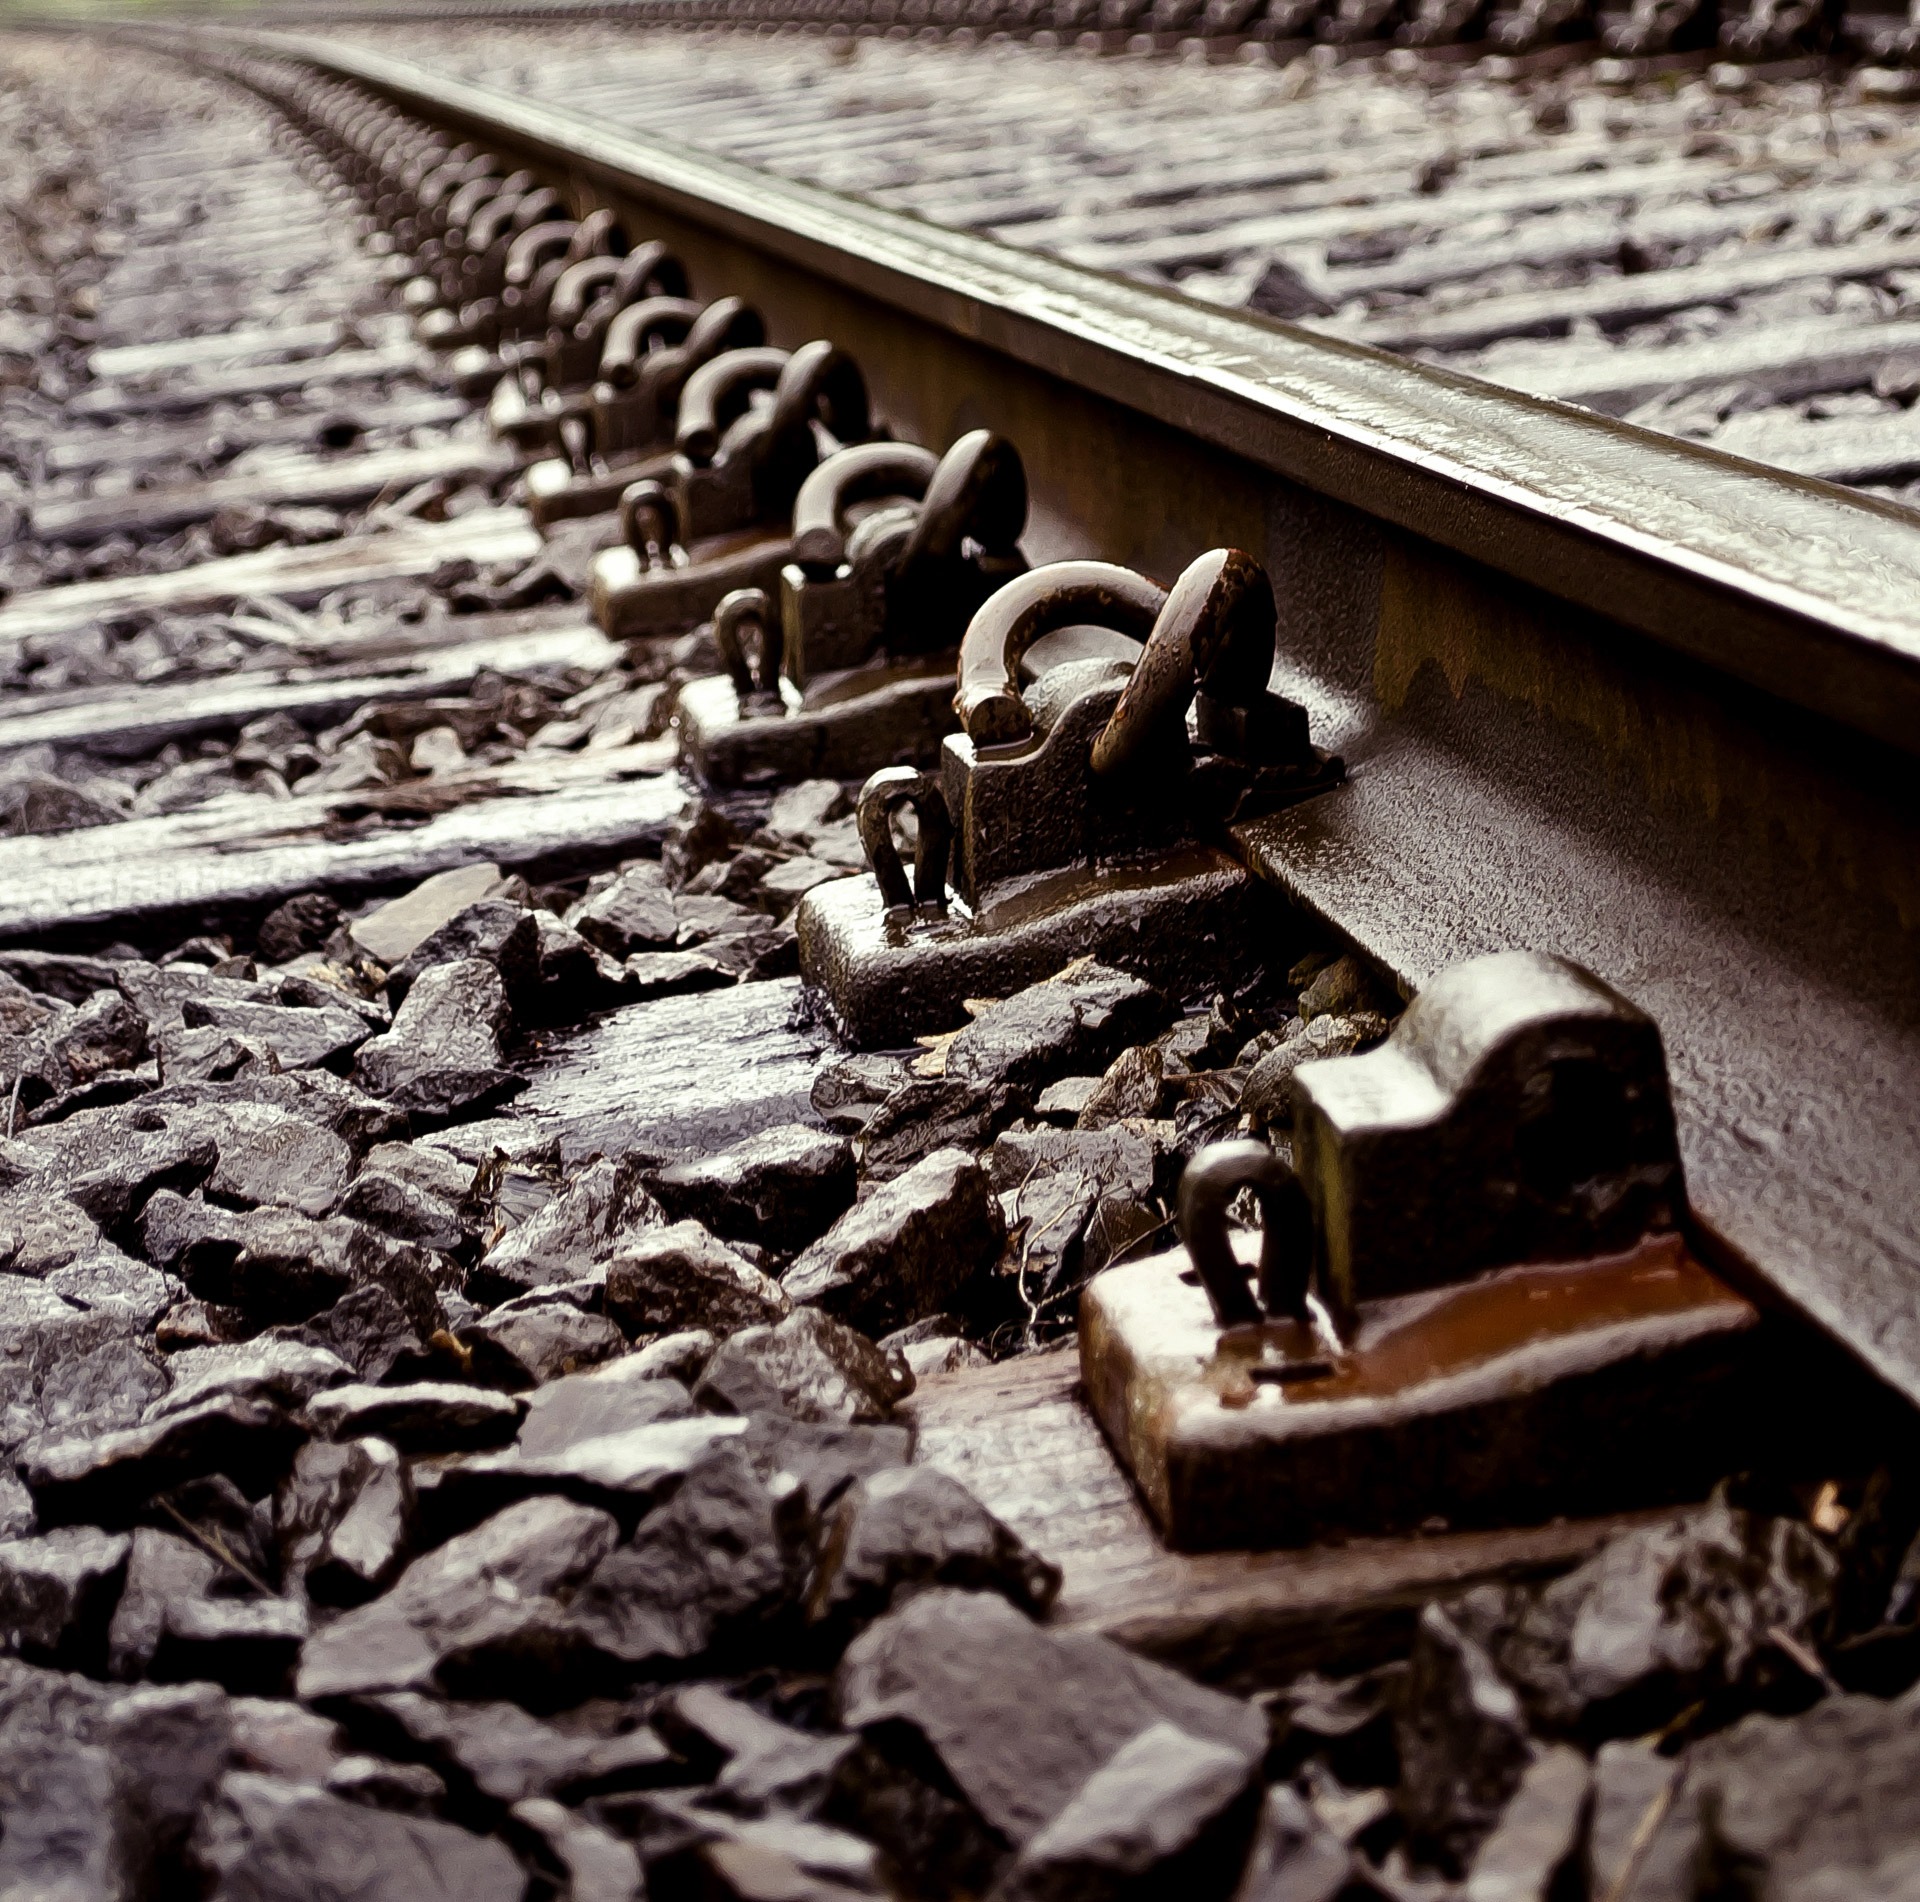
wood, track, railroad, road, train, transport, vehicle, macro, soil, monochrome, background, iron, tradition, monochrome photography